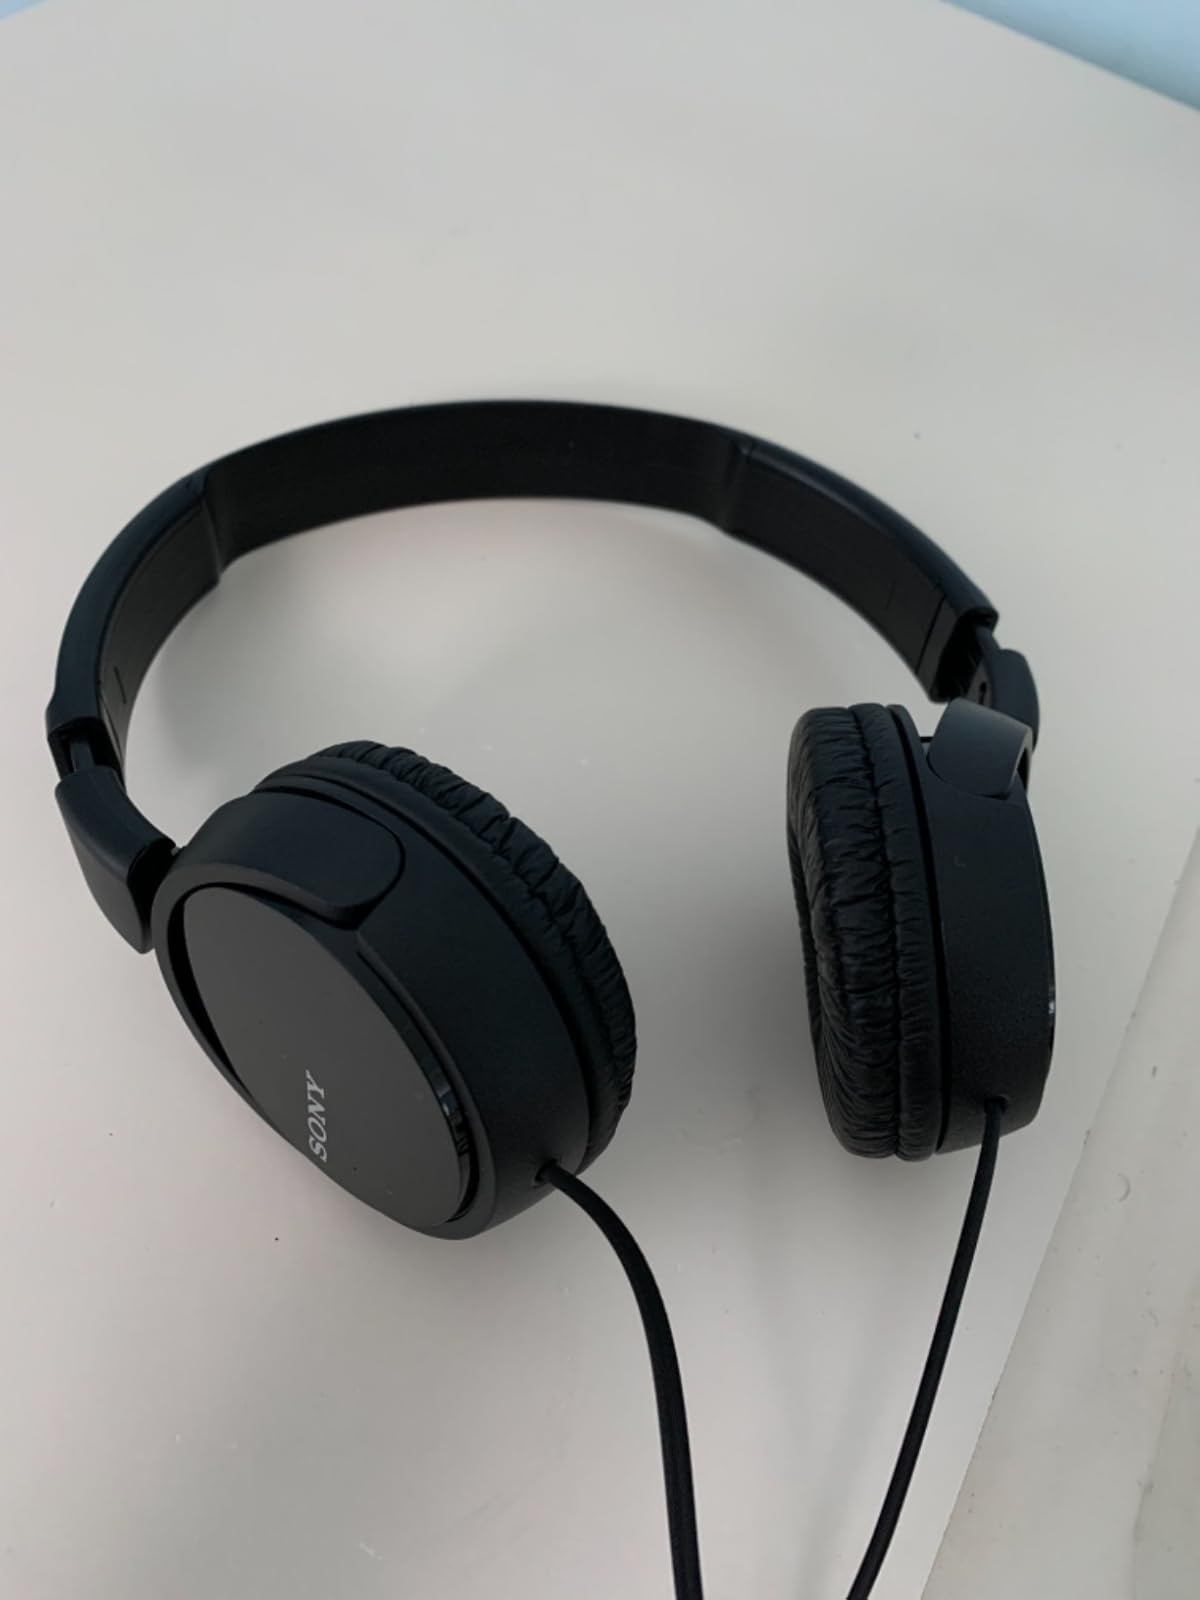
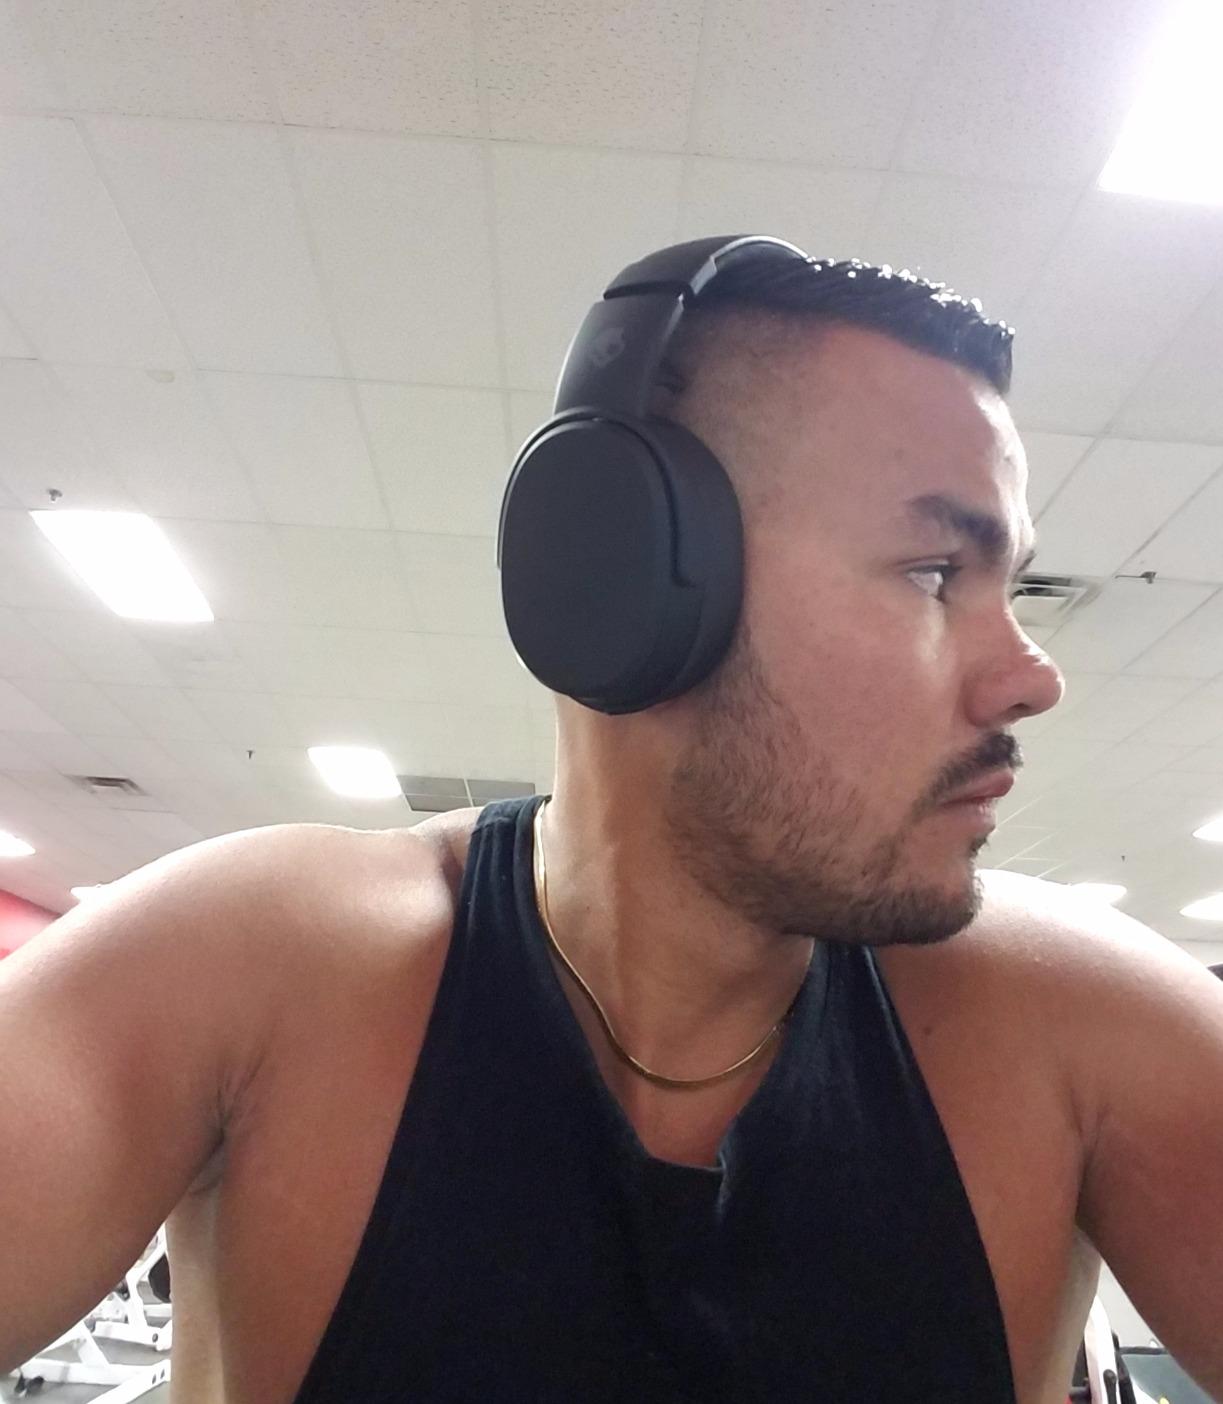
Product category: headphones
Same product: no